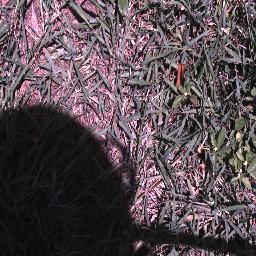
Label: negative